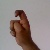
The image shows a hand gesture representing the letter 'X' in Indian Sign Language.